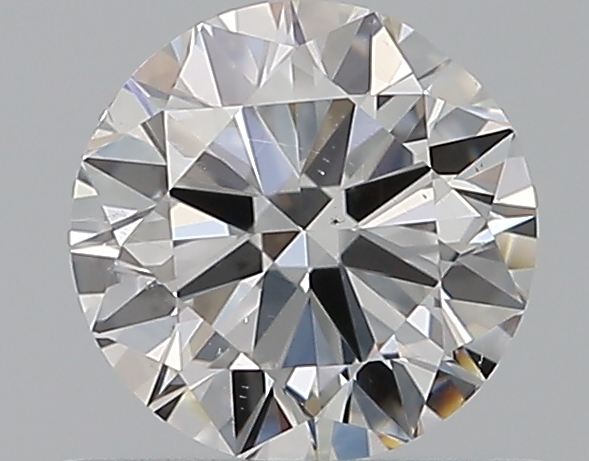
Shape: round
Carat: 0.5
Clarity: SI2
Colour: E
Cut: VG
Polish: EX
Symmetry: VG
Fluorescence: N
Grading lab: GIA
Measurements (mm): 5 x 5.06 x 3.07